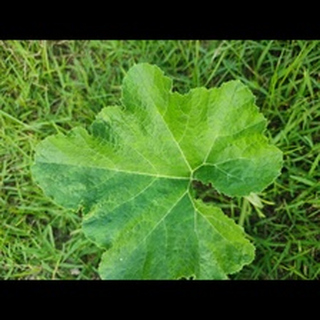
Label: healthy_pumpkin